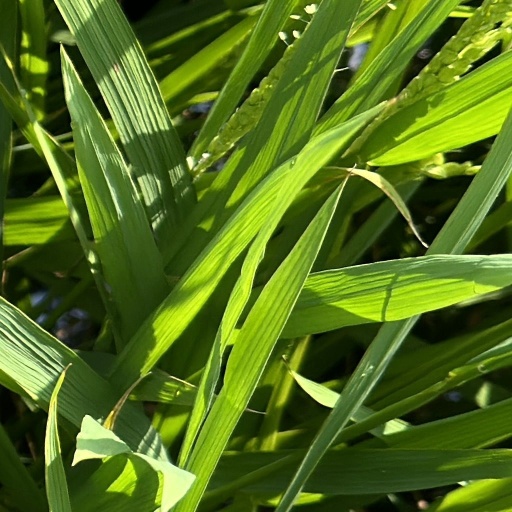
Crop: rice